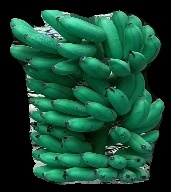
Variety: rasbale
Grade: grade1